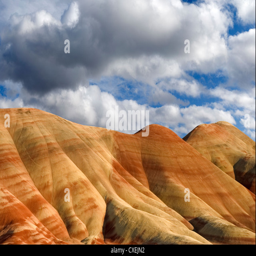
horizontal landscape aganist cloudy blue skies